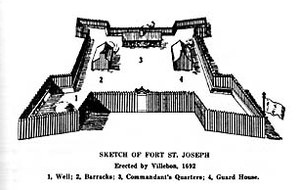
Ceci est une liste des forts de la Nouvelle-France. Pour faciliter l'accès, les forts sont
Le fort Nashwaak ou fort Naxoat, aussi appelé fort Saint-Joseph, officiellement le Lieu historique national du Canada Fort Nashwaak, est un lieu historique national situé dans le parc Carleton à Fredericton, au Nouveau-Brunswick.